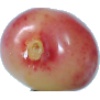
Label: Cherry Rainier 1